Gellért Hill

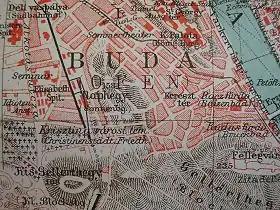
Naphegy and Tabán in Budapest 1905 Meyers Lexikon

After the assassination of St. Gerard, the hill was not populated. The dense forest and rocks gave way to legends of witches holding their ceremonies on the hill.